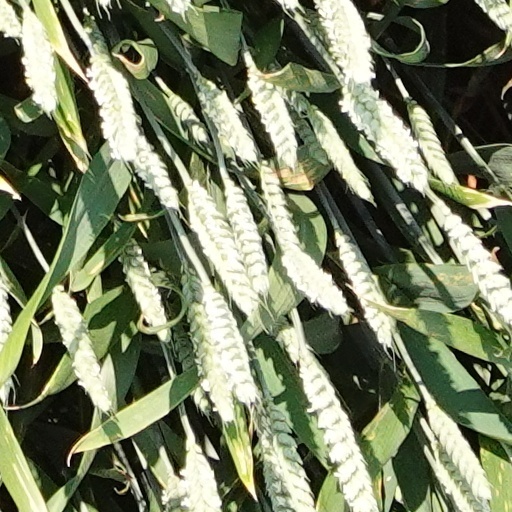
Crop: wheat